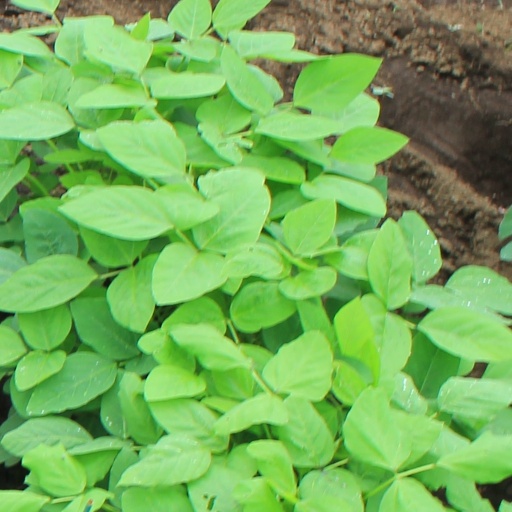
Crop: soybean